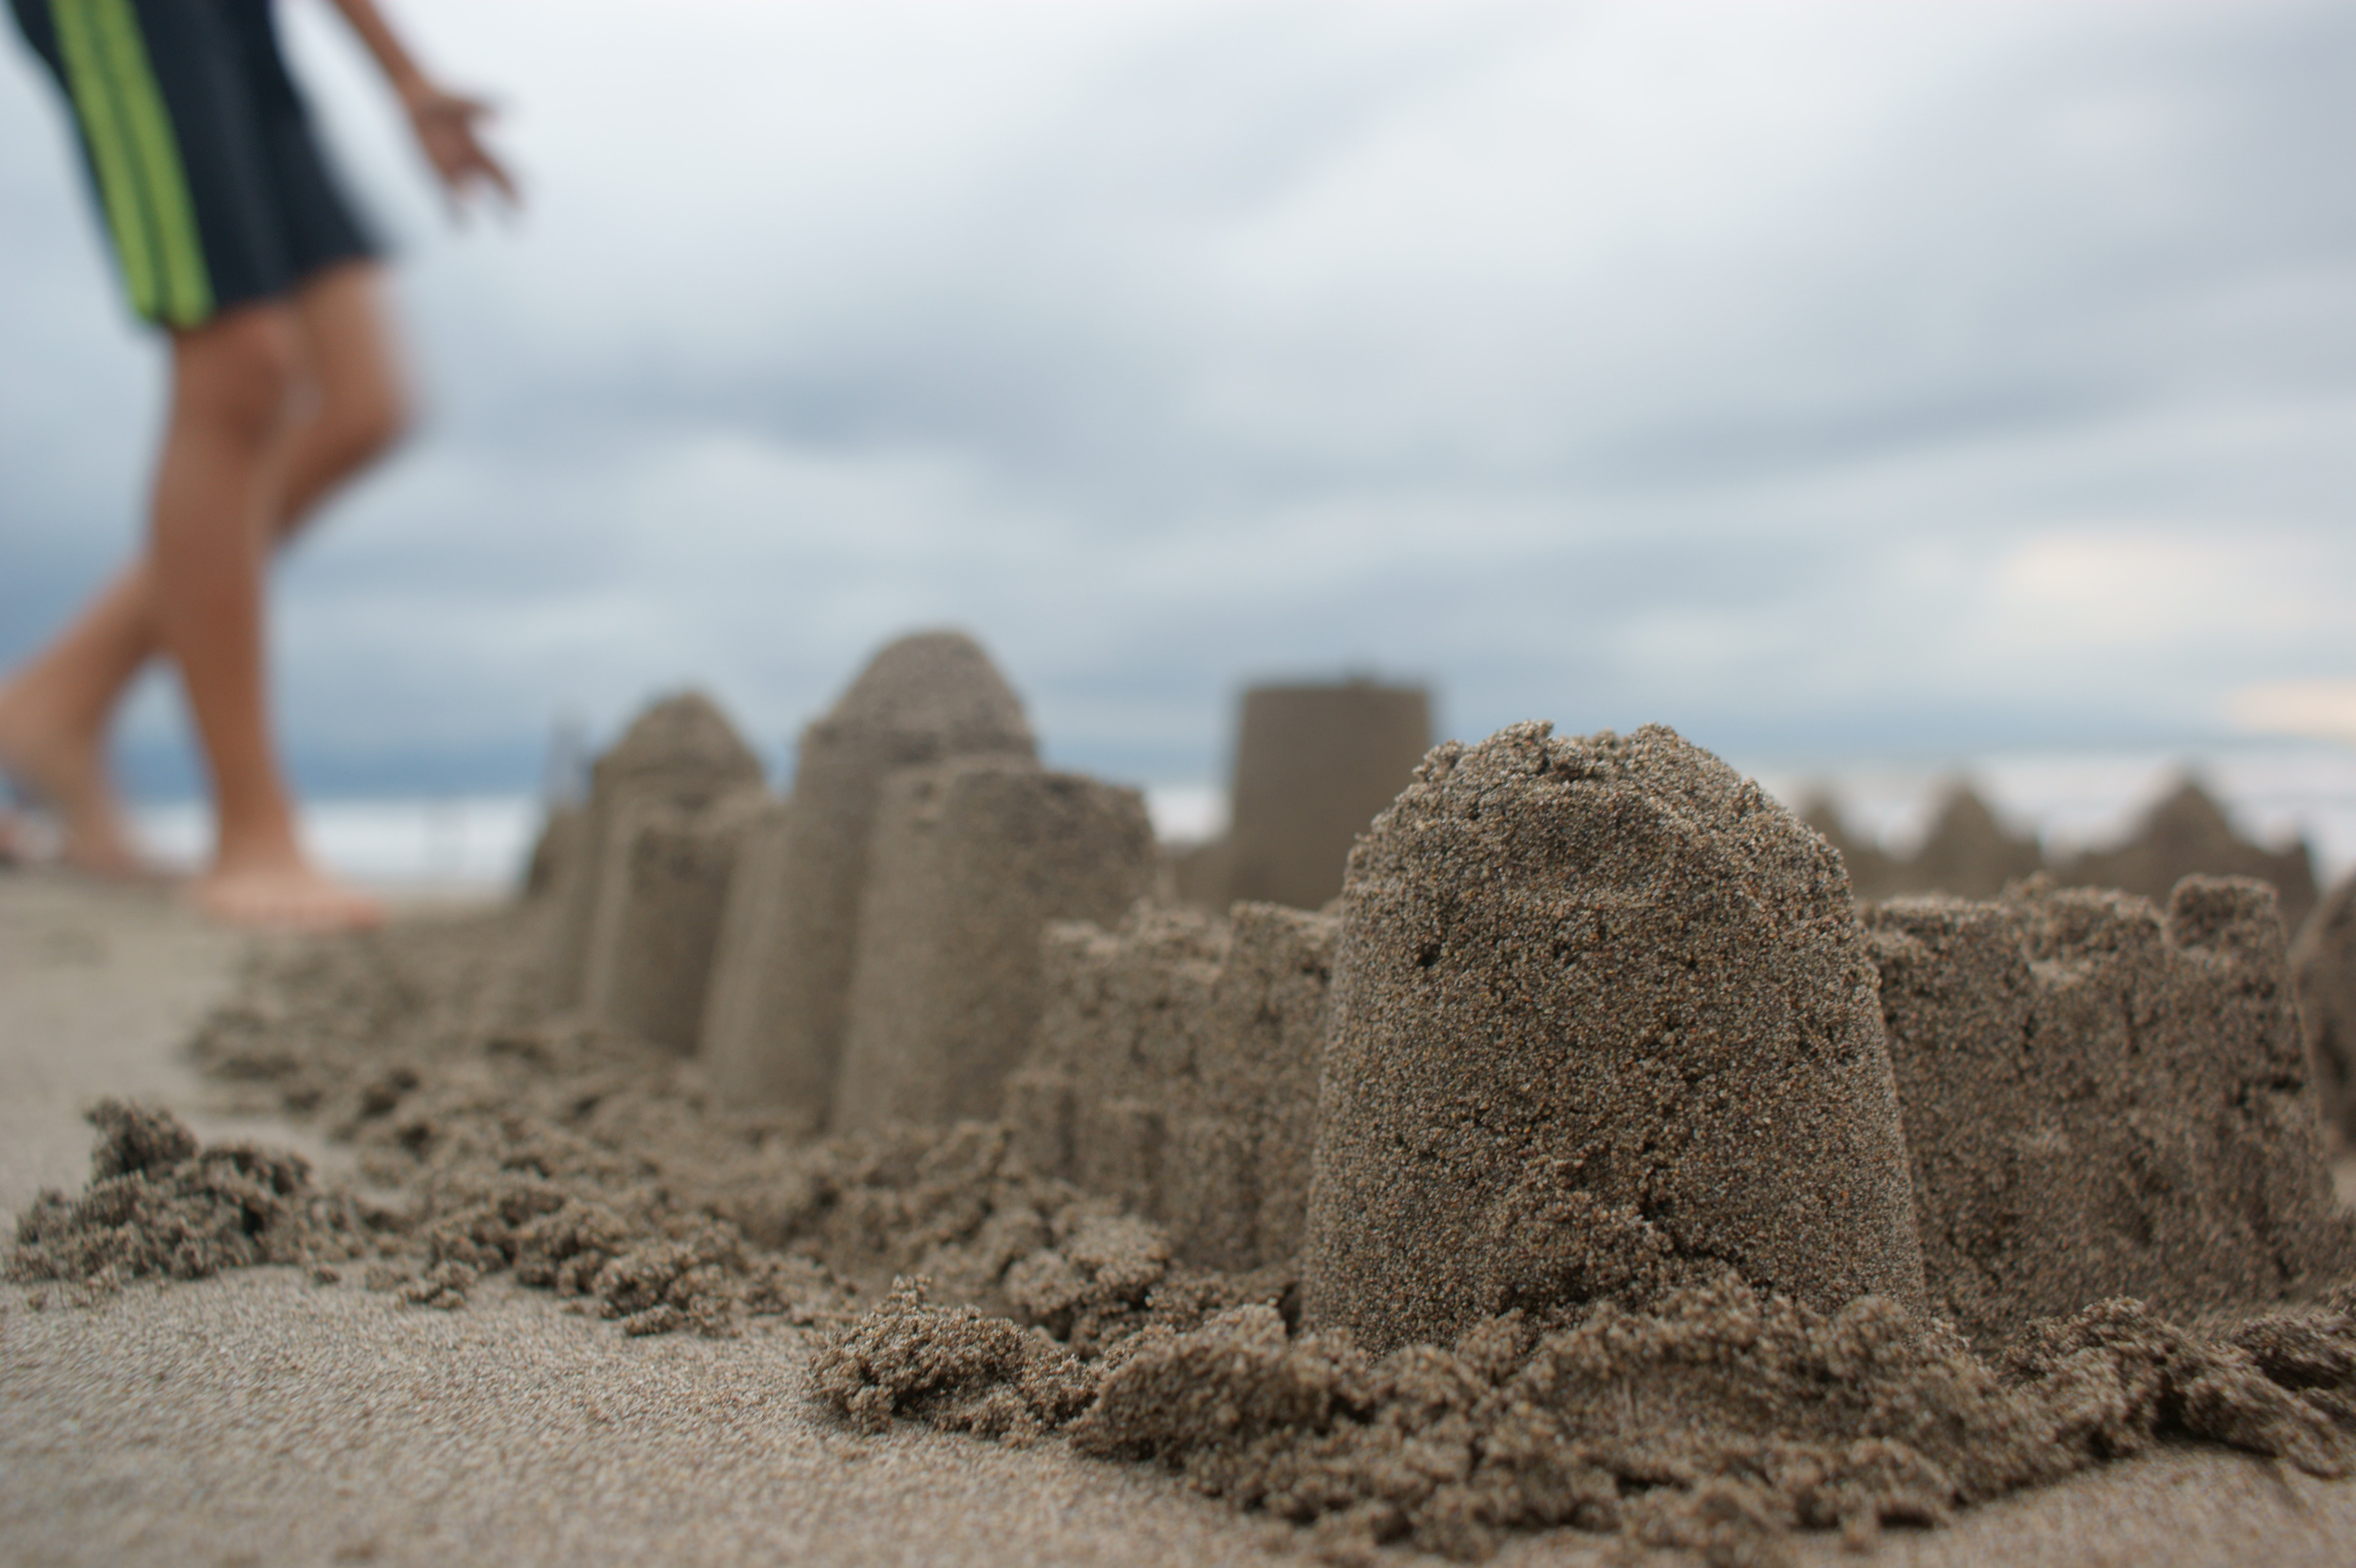
sand, Building sand castles, soil, beach, recreation, sea, vacation